Overlook Castle

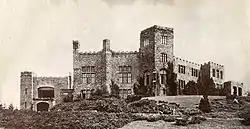
Overlook Castle in 1920

Overlook Castle or Seely Castle is a historic house in Asheville, North Carolina. It was built from 1912 to 1914 for Fred Loring Seely, the son-in-law of Edwin Wiley Grove. He built the castle after his father-in-law gave him ten acres on top of Sunset Mountain. The property was added to the National Register of Historic Places on October 22, 1980.